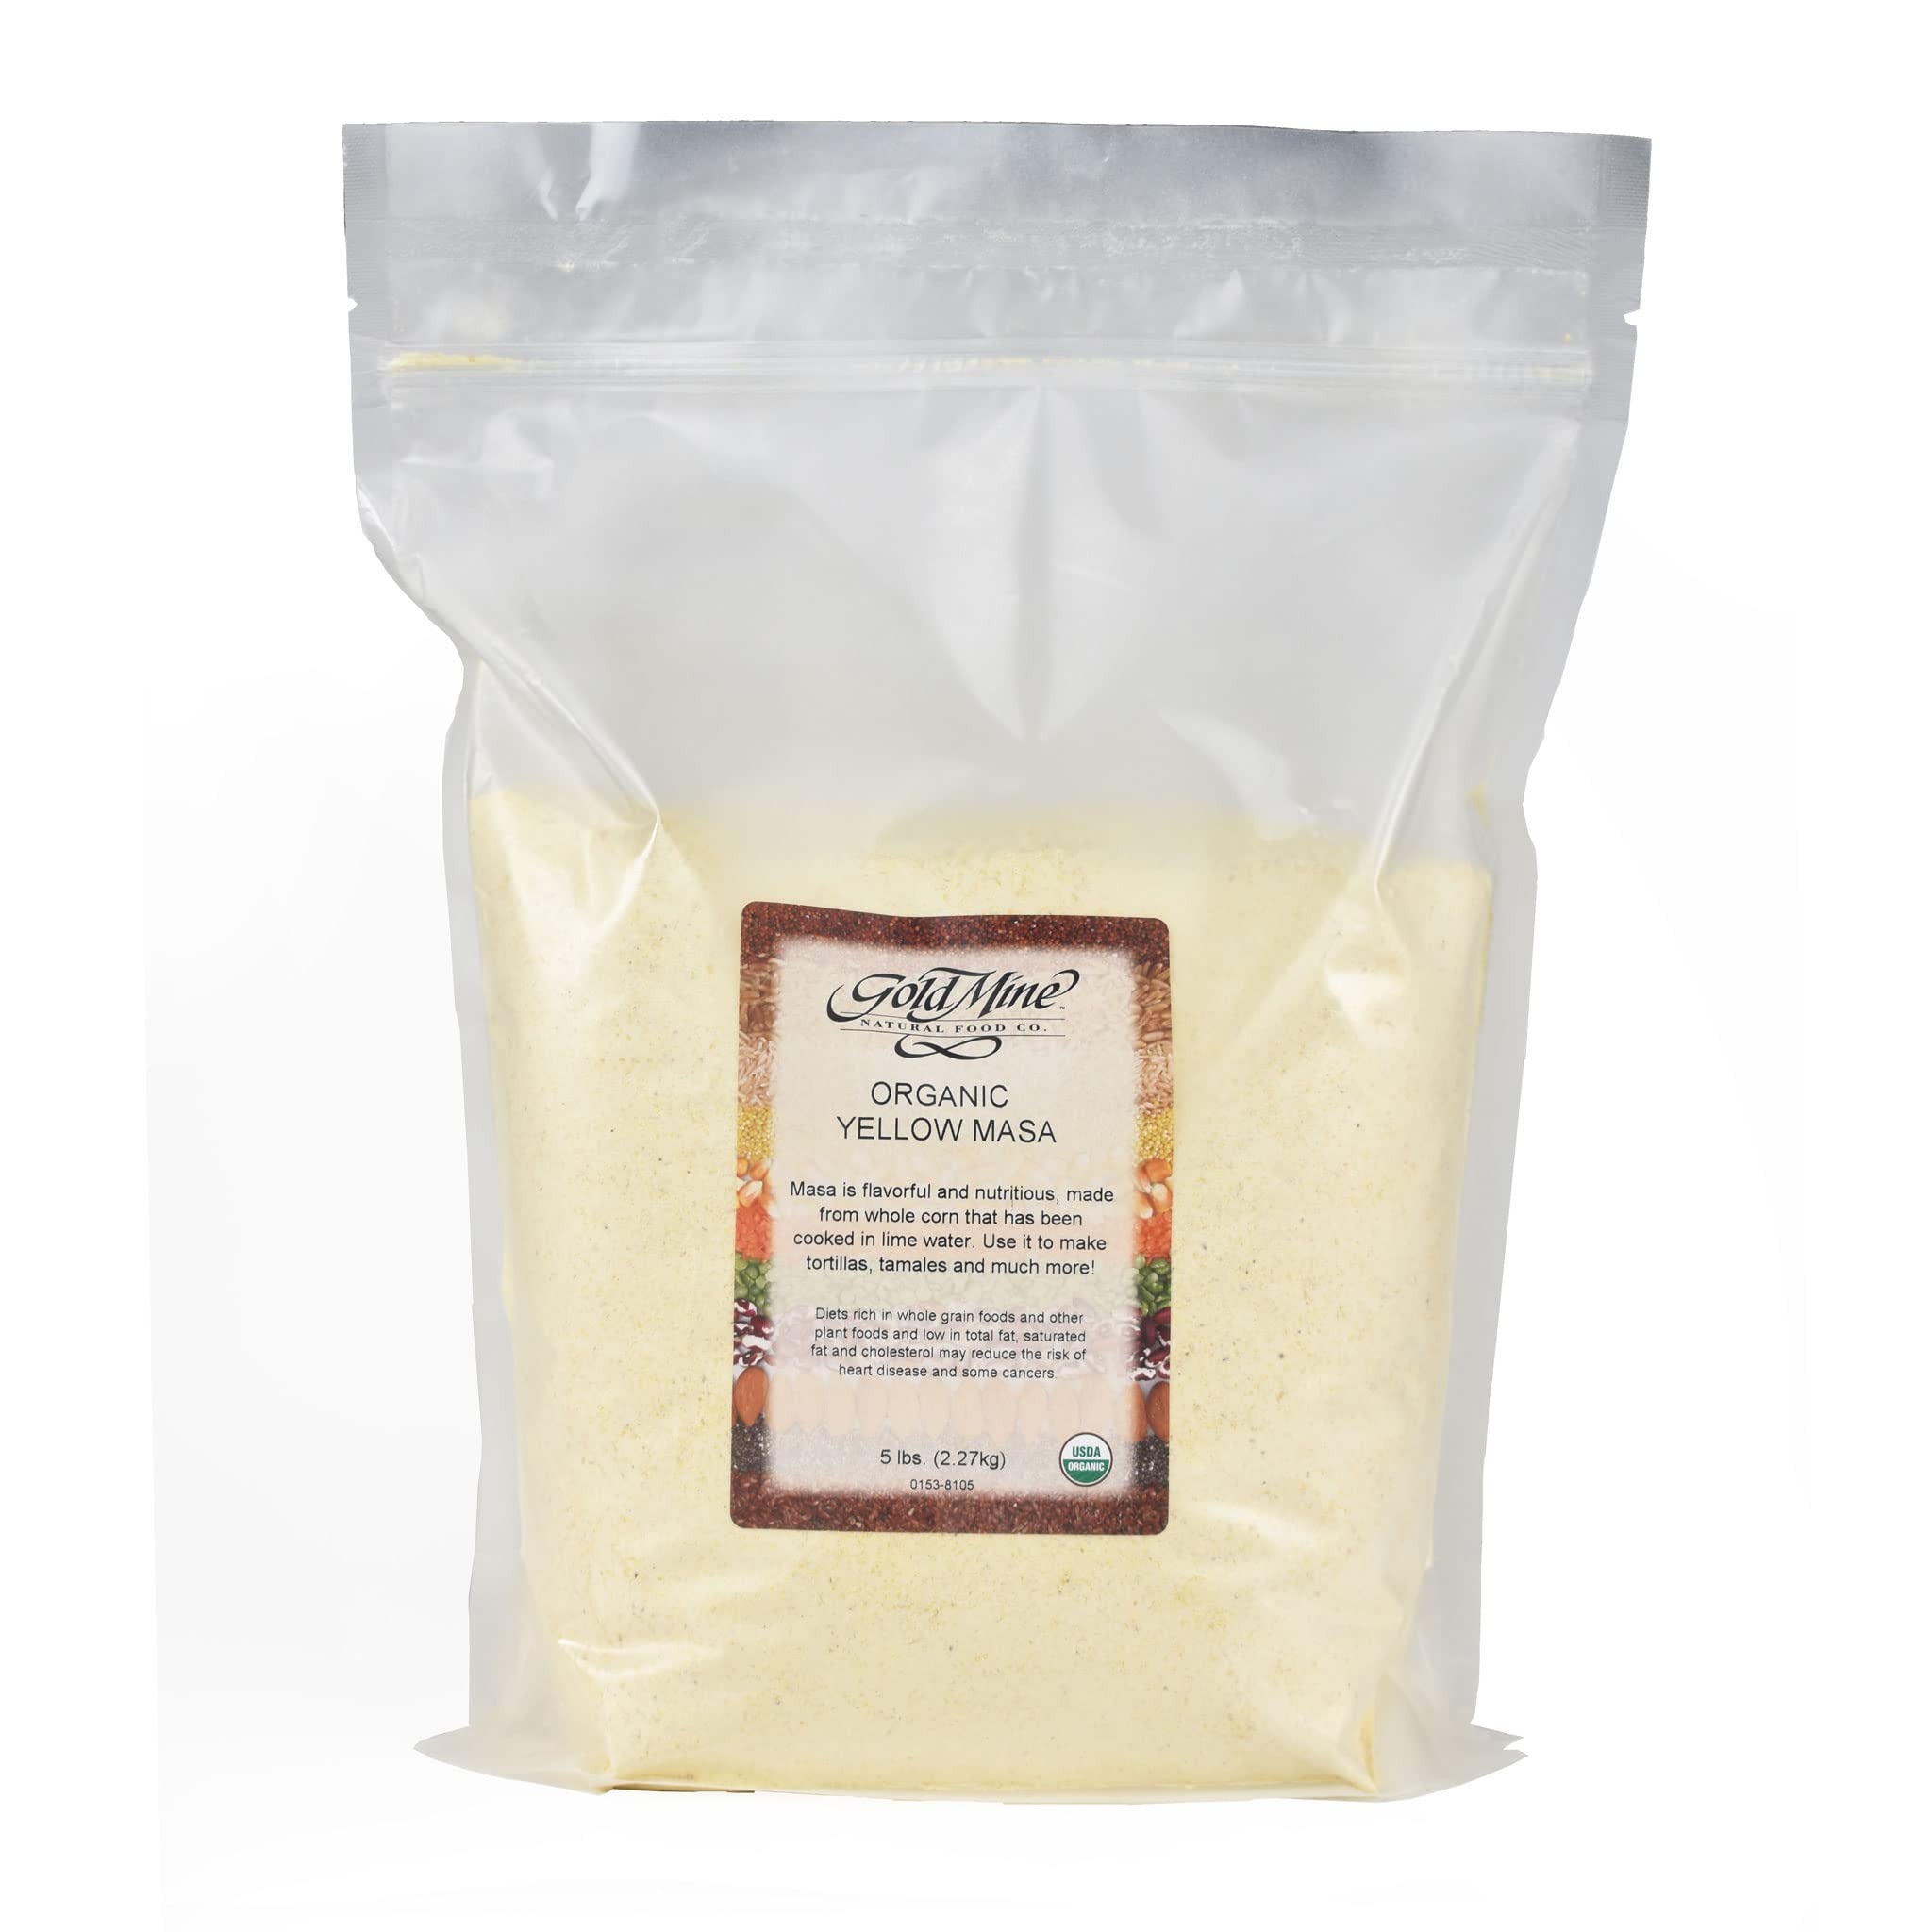
Item Name: Gold Mine - Organic Corn Masa, Yellow Corn - Ideal for Tortillas and Tamales - 5 Lb Bag
Bullet Point 1: Traditional and authentic – Our corn is dried, soaked in lime, then cooked in wood ash and stone ground - the authentic way! An excellent substitute for cornmeal in all your favorite recipes.
Bullet Point 2: Only 100 calories - Made of organic yellow corn and a trace of lime, each ¼ cup serving has – 2 grams of protein, 75 mg of potassium, 0 mg of cholesterol, 10 mg of sodium, and only 100 calories.
Bullet Point 3: An important staple for every kitchen: from tamales and tortillas, this Masa is a great starting point for homemade corn tortillas, tacos, tamales, purposes, and Empanadas.
Bullet Point 4: Excellent source of nutrients and fiber - whole grain stone ground corn flour keeps you fuller longer, which helps manage weight loss. 7.3 grams of fiber p100 gram serving reduces constipation.
Bullet Point 5: Just like you remember - make your family’s tamales and tortillas at home with authentic corn flour just like your family used to make. Carry on traditional recipes or create your own delicious dishes!
Value: 80.0
Unit: Ounce

Price: 36.82